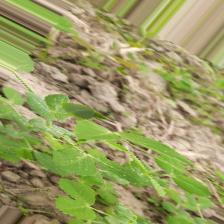
Label: Powdery Mildew